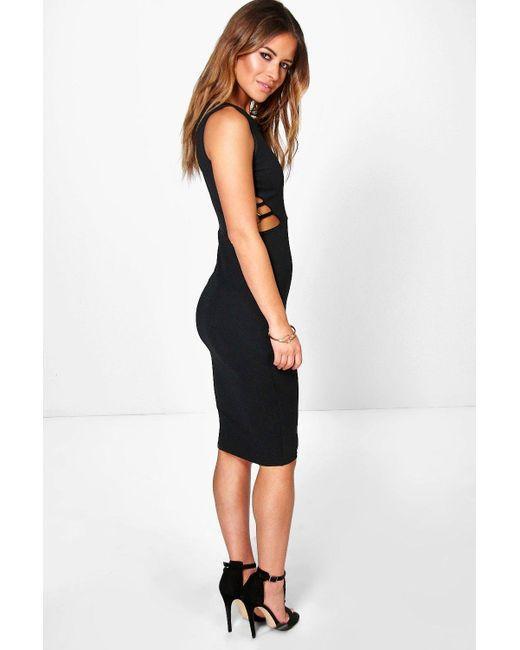
Ärmelloses schwarzes Baumwoll-Midikleid für Damen